List of cover versions of Shakira songs

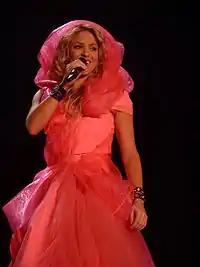
Various artists have covered Shakira's greatest hits.

This is a list of notable music artists who have recorded one or more songs written and recorded by Colombian singer-songwriter Shakira. Many artists started covering her songs as early as the 2000s. These versions are recorded in different styles and some in another language.